Operation Avak

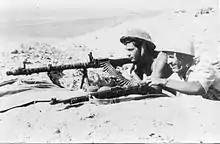
Yiftach Brigade position at Khirbet Mahaz, 1948

Yiftach originally captured the position of Khirbet Mahaz on September 29–30, and on September 30, an Egyptian force under Gamal Abdel Nasser retook it. Yiftach returned on the night of October 1–2 (finding the place empty), and in the following two days managed to repel Egyptian assaults backed by armor and artillery. On October 4, the Egyptians unleashed a heavy barrage of the area and a mechanized force from the 4th Brigade again captured the position. On the same day, the Israelis returned and took it once more. The Egyptians bombarded the position with eight Supermarine Spitfire aircraft on October 5, managing to disrupt Yiftach's forward headquarters at Tell al-Najjila just southwest, but did not dislodge the forces at Khirbet Mahaz.